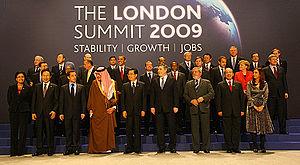
Le G20 de Londres du 2 avril 2009 est un forum du G20 programmé le 2 avril 2009 à Londres au Royaume-Uni avec l'objectif de renforcer la coordination principalement dans quatre domaines : plans de relance économique, assainissement du système bancaire, dispositifs et règles de surveillance du secteur financier et aide aux pays émergents les plus touchés par la crise. L'idée qu'il est nécessaire de lutter contre les paradis fiscaux représente la principale conséquence du sommet.
Le modèle de convention de l'OCDE sur l'échange de renseignements en matière fiscale a été mis en place en 2005 afin de limiter le secret bancaire et de favoriser la coopération internationale contre l'évasion fiscale.
Une personnalité politique est une personne impliquée dans la vie politique. Plusieurs synonymes sont également employés, tels que femme politique, homme politique ou, familièrement, politique. Les mots politicien et politicienne sont également couramment utilisés, en particulier au Canada et en Suisse, mais peuvent présenter une connotation péjorative dans d'autres pays de la francophonie. En effet, il s'emploie parfois pour parler de quelqu'un qui ne vit que de ses fonctions politiques et fait preuve d'une grande habileté dans les intrigues de la vie politique.